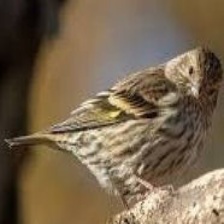
Species: ANDEAN SISKIN
Scientific name: SPINUS SPINESCENS